VRC St Leger

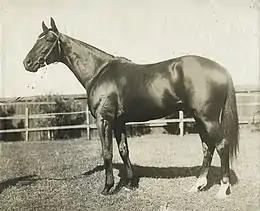
Poseidon, 1907 winner

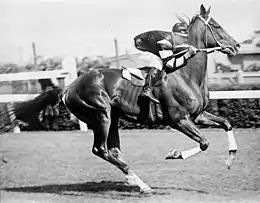
Phar Lap, 1930 winner

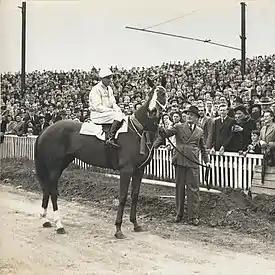
Tranquil Star, 1941 winner

The St. Leger was hosted by Moonee Valley Racecourse in 2001 and again in 2007 due to track refurbishments being carried out at the Flemington racecourse.